The Little Match Seller

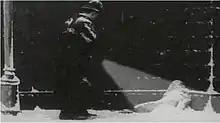
Screenshot from the film

The Little Match Seller is a 1902 British short silent drama film, directed by James Williamson, retelling the classic 1845 Hans Christian Andersen fable of the sad life and tragic death of a little match seller. This major fiction film of the period was, according to Michael Brooke of BFI Screenonline, "a serious attempt at depicting a person's inner emotional life on film through purely visual means (there is no onscreen text of any kind), using trick effects not to provoke laughter but for serious dramatic reasons." It is one of the oldest surviving silent films.